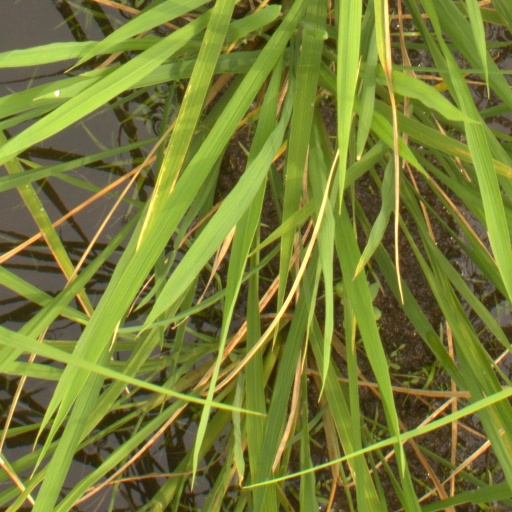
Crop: rice